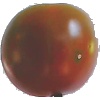
Label: Tomato Maroon 1